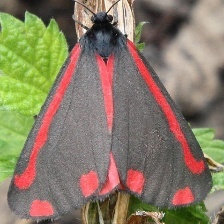
Species: CINNABAR MOTH